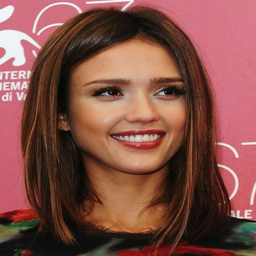
simple and straight - no bangs showing .